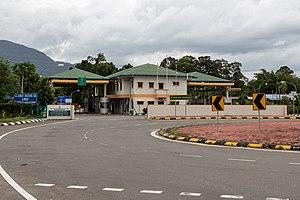
Sindumin est une ville de Malaisie qui se trouve dans l'État du Sabah.